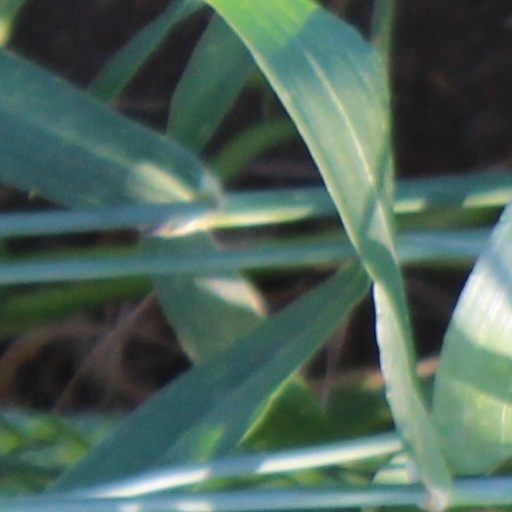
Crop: wheat